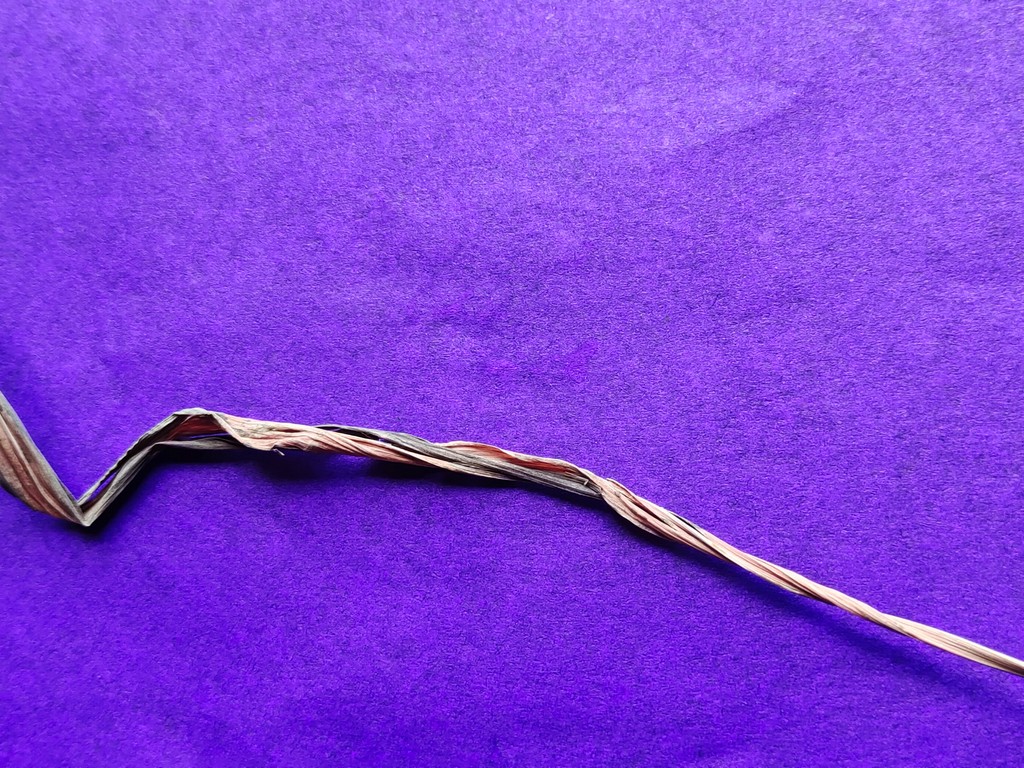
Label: Dried